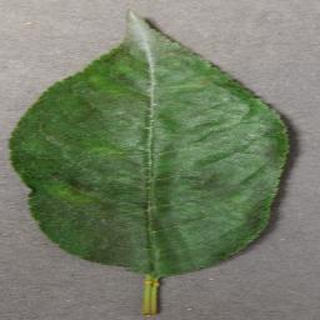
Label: cherry_powdery_mildew